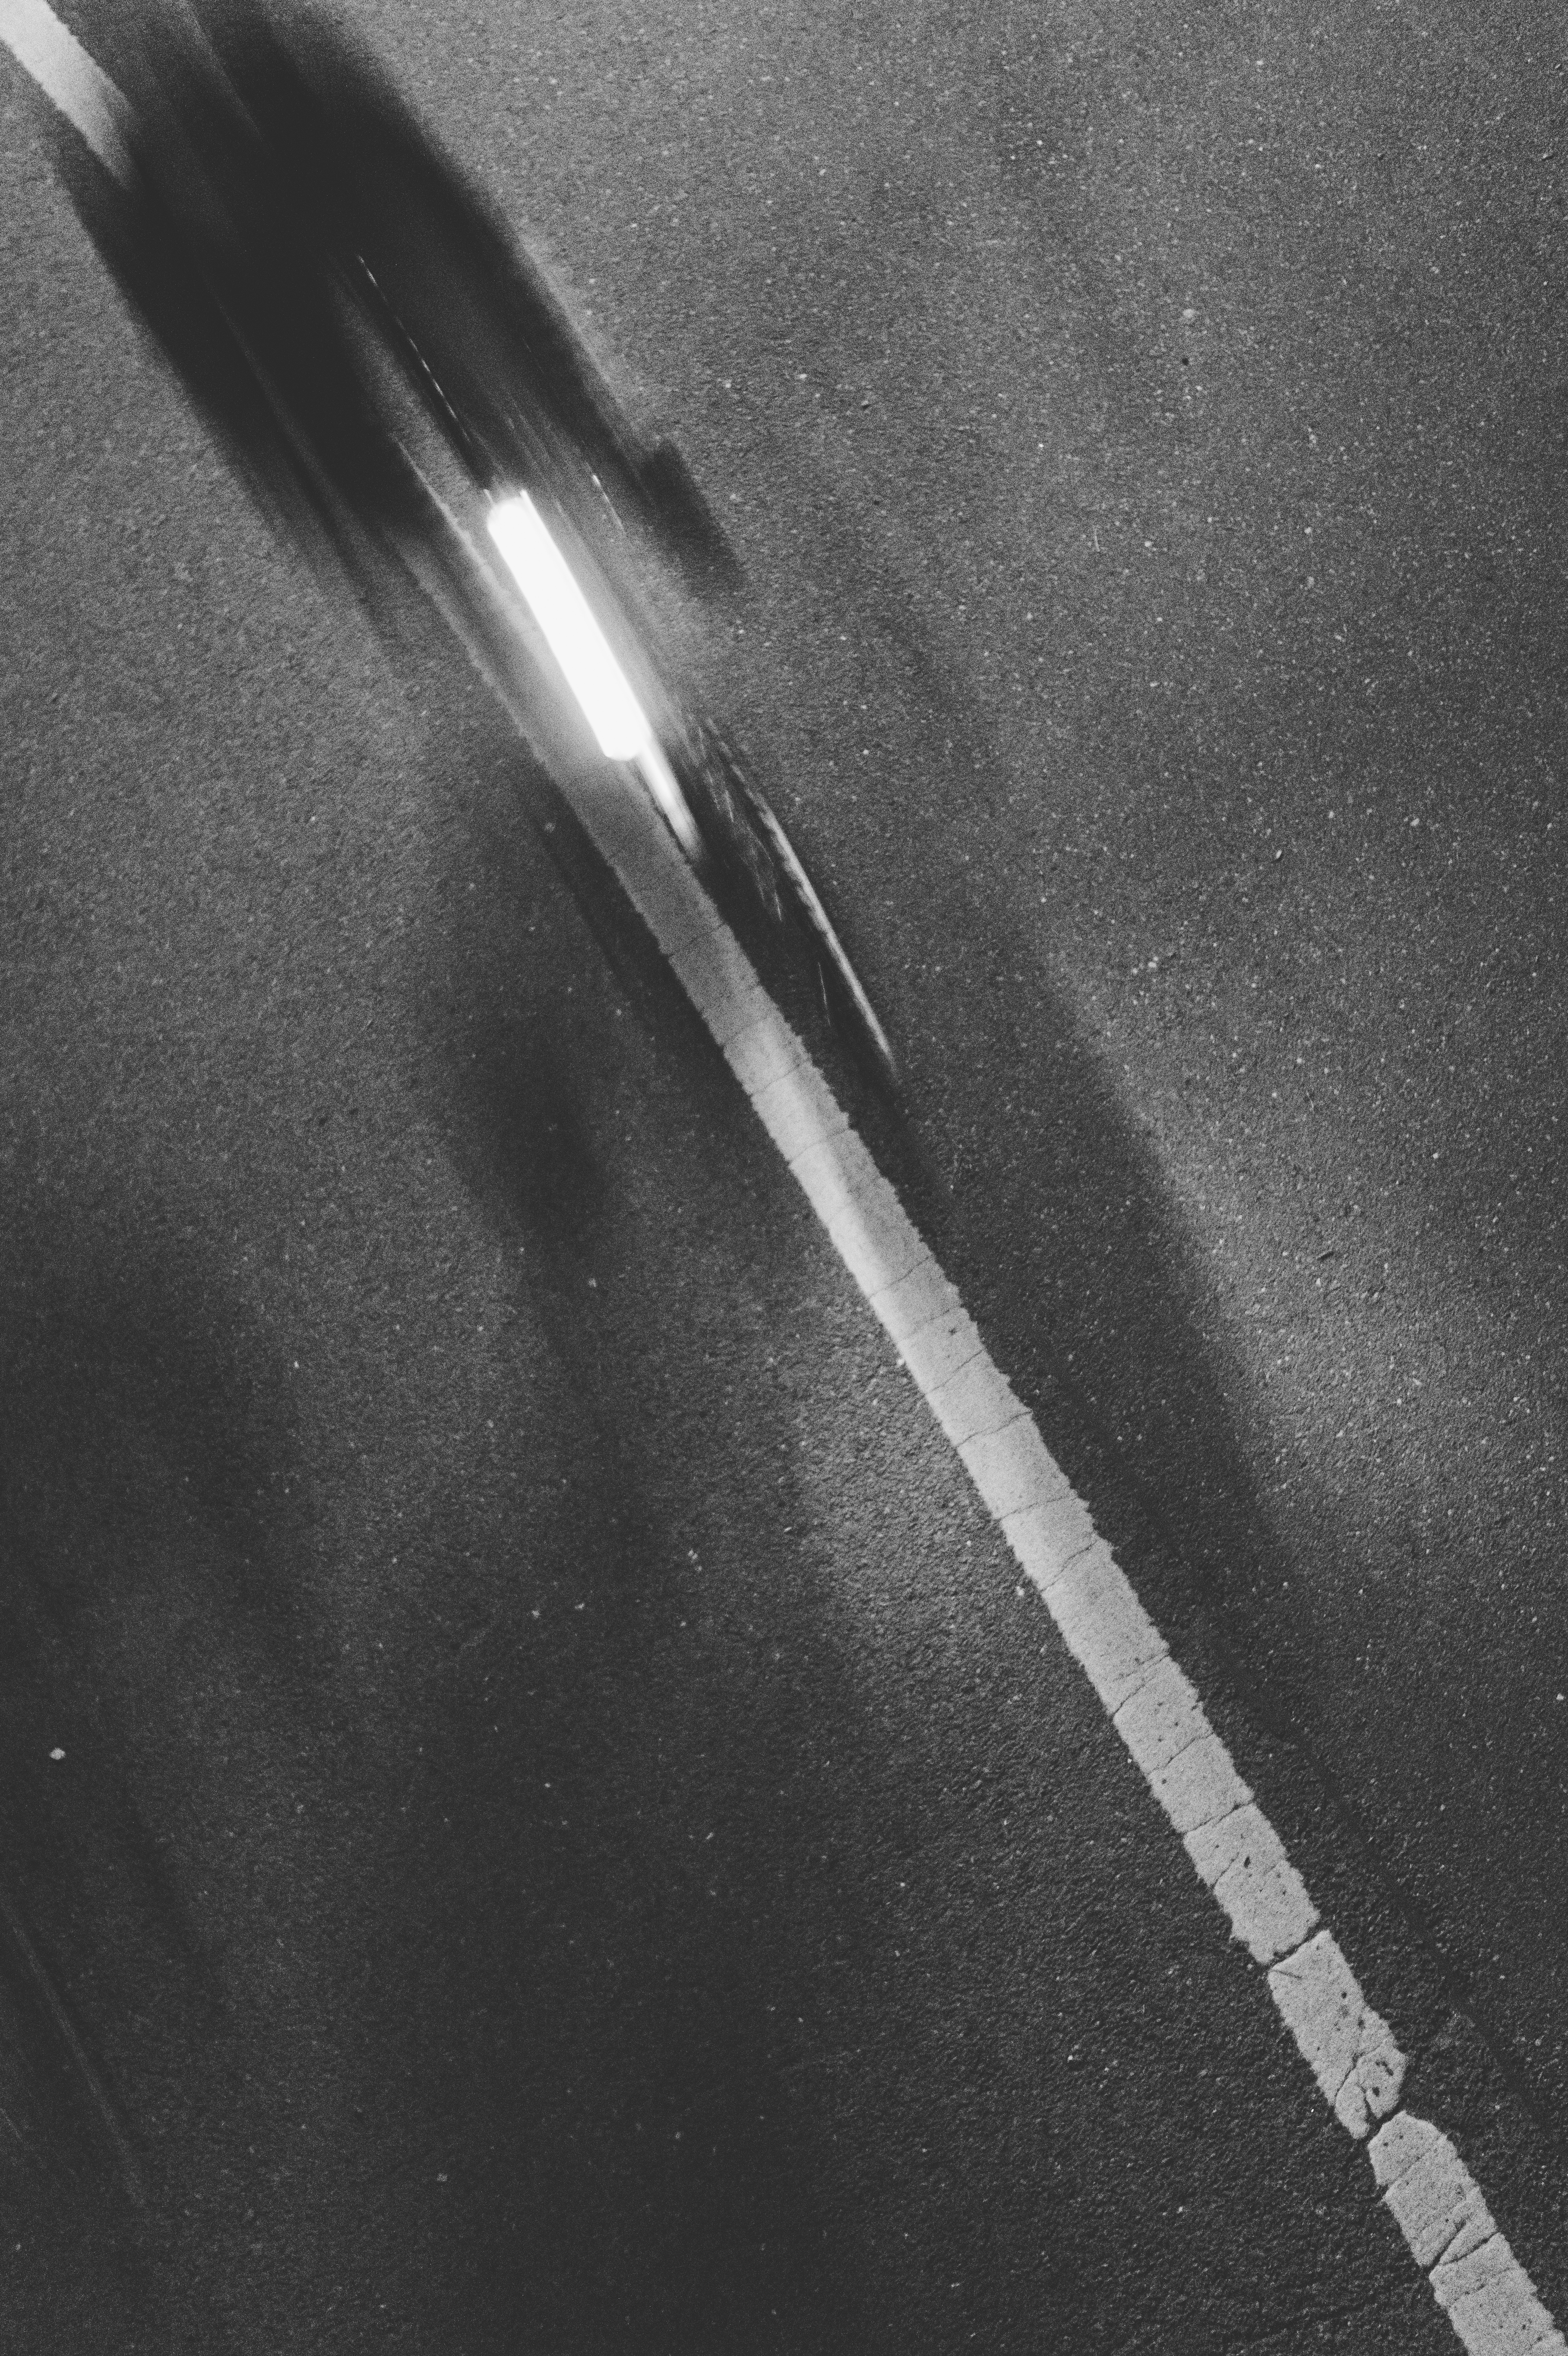
blur, black and white, white, street, bike, motion, line, black, monochrome, lane, lighting, weapon, fast, sonystreetphotographer, n rnberg, monochrome photography